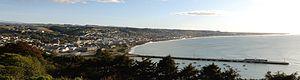
Oamaru est une ville de Nouvelle-Zélande située dans la région d'Otago sur l'est de l'île du Sud de la Nouvelle-Zélande. C'est la ville la plus importante du nord de la région d'Otago.